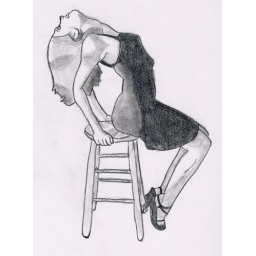
Drawing I did of a girl in a sexy pose on a chair